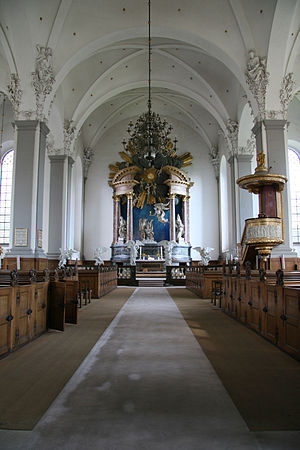
Lambert van Haven
Vor Frelsers Kirke på Christianshavn, van Havens hovedværk
Lambert van Haven var en dansk-norsk arkitekt, maler, kgl. bygmester og generalbygmester, der var blandt de første til at indføre barokstilen i dansk arkitektur.